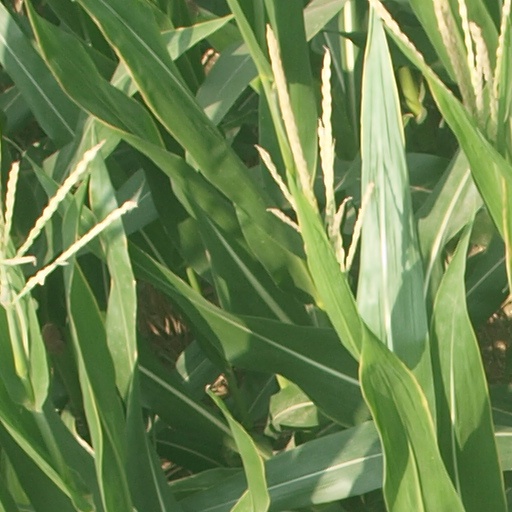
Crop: maize; corn